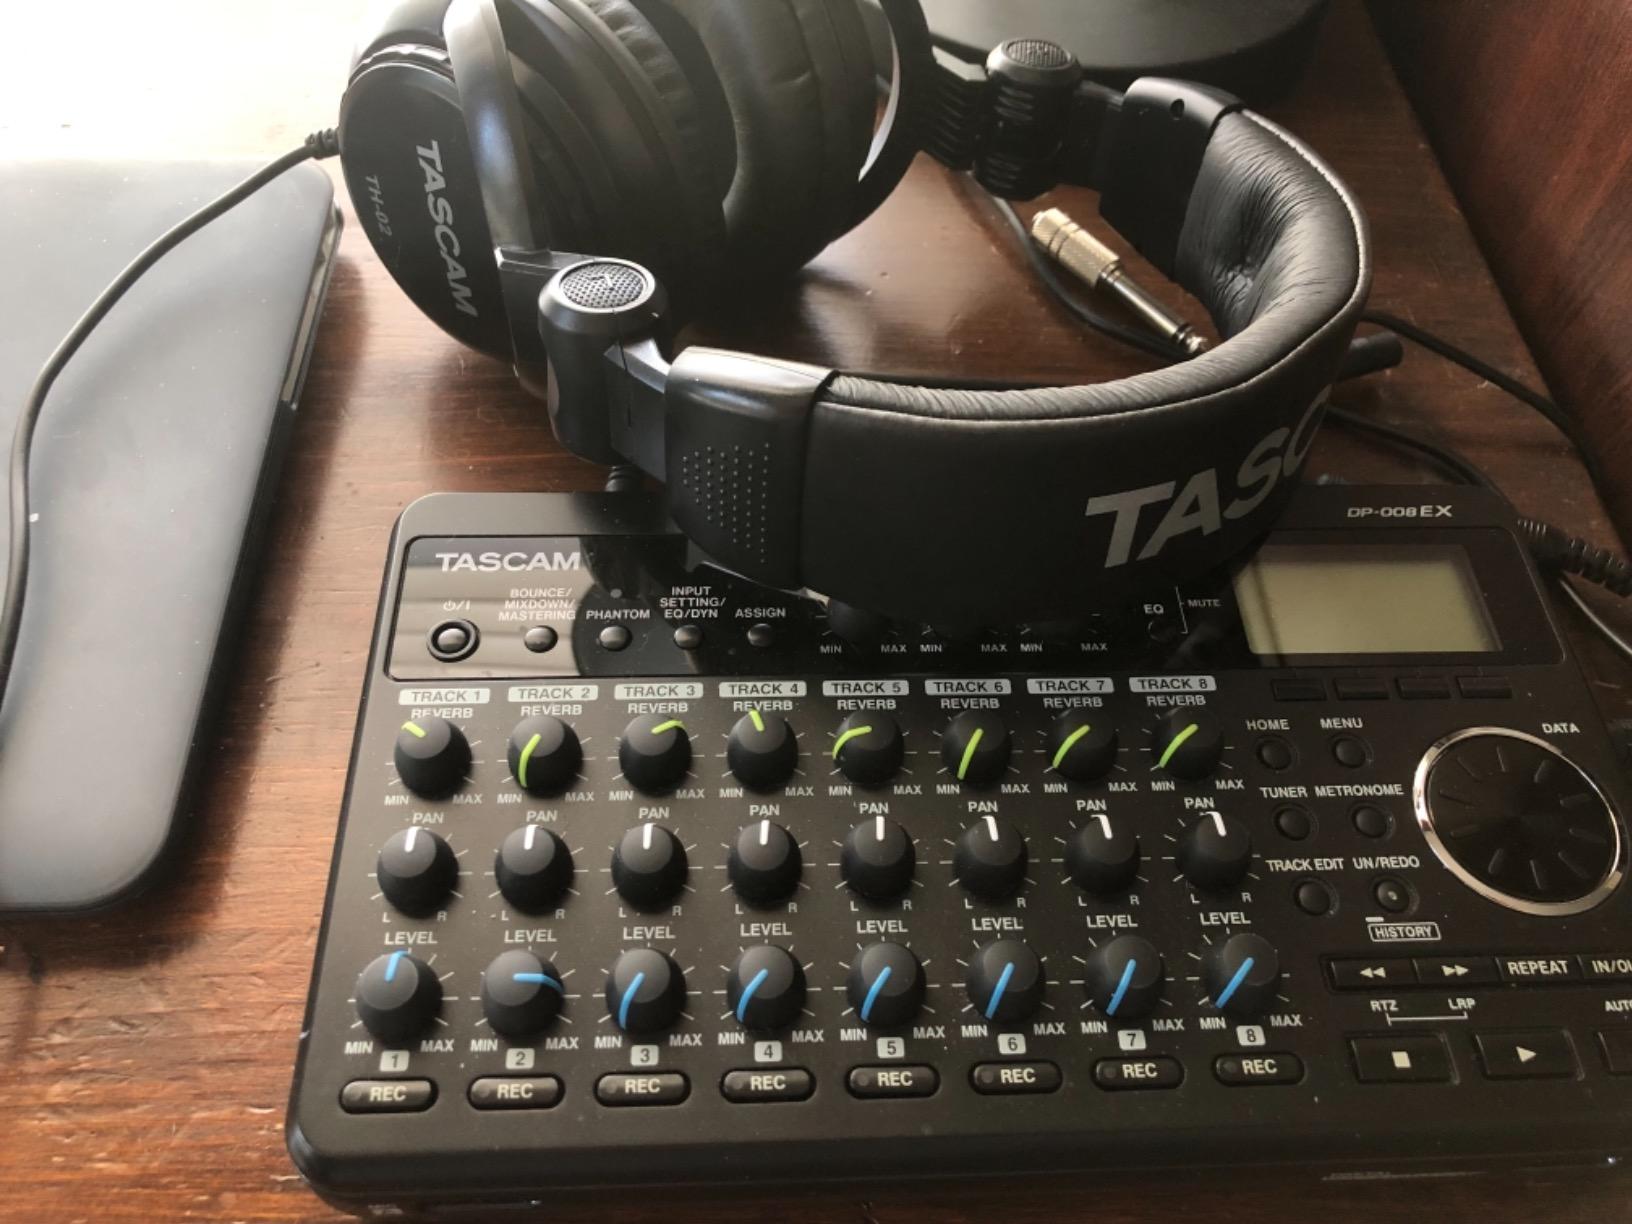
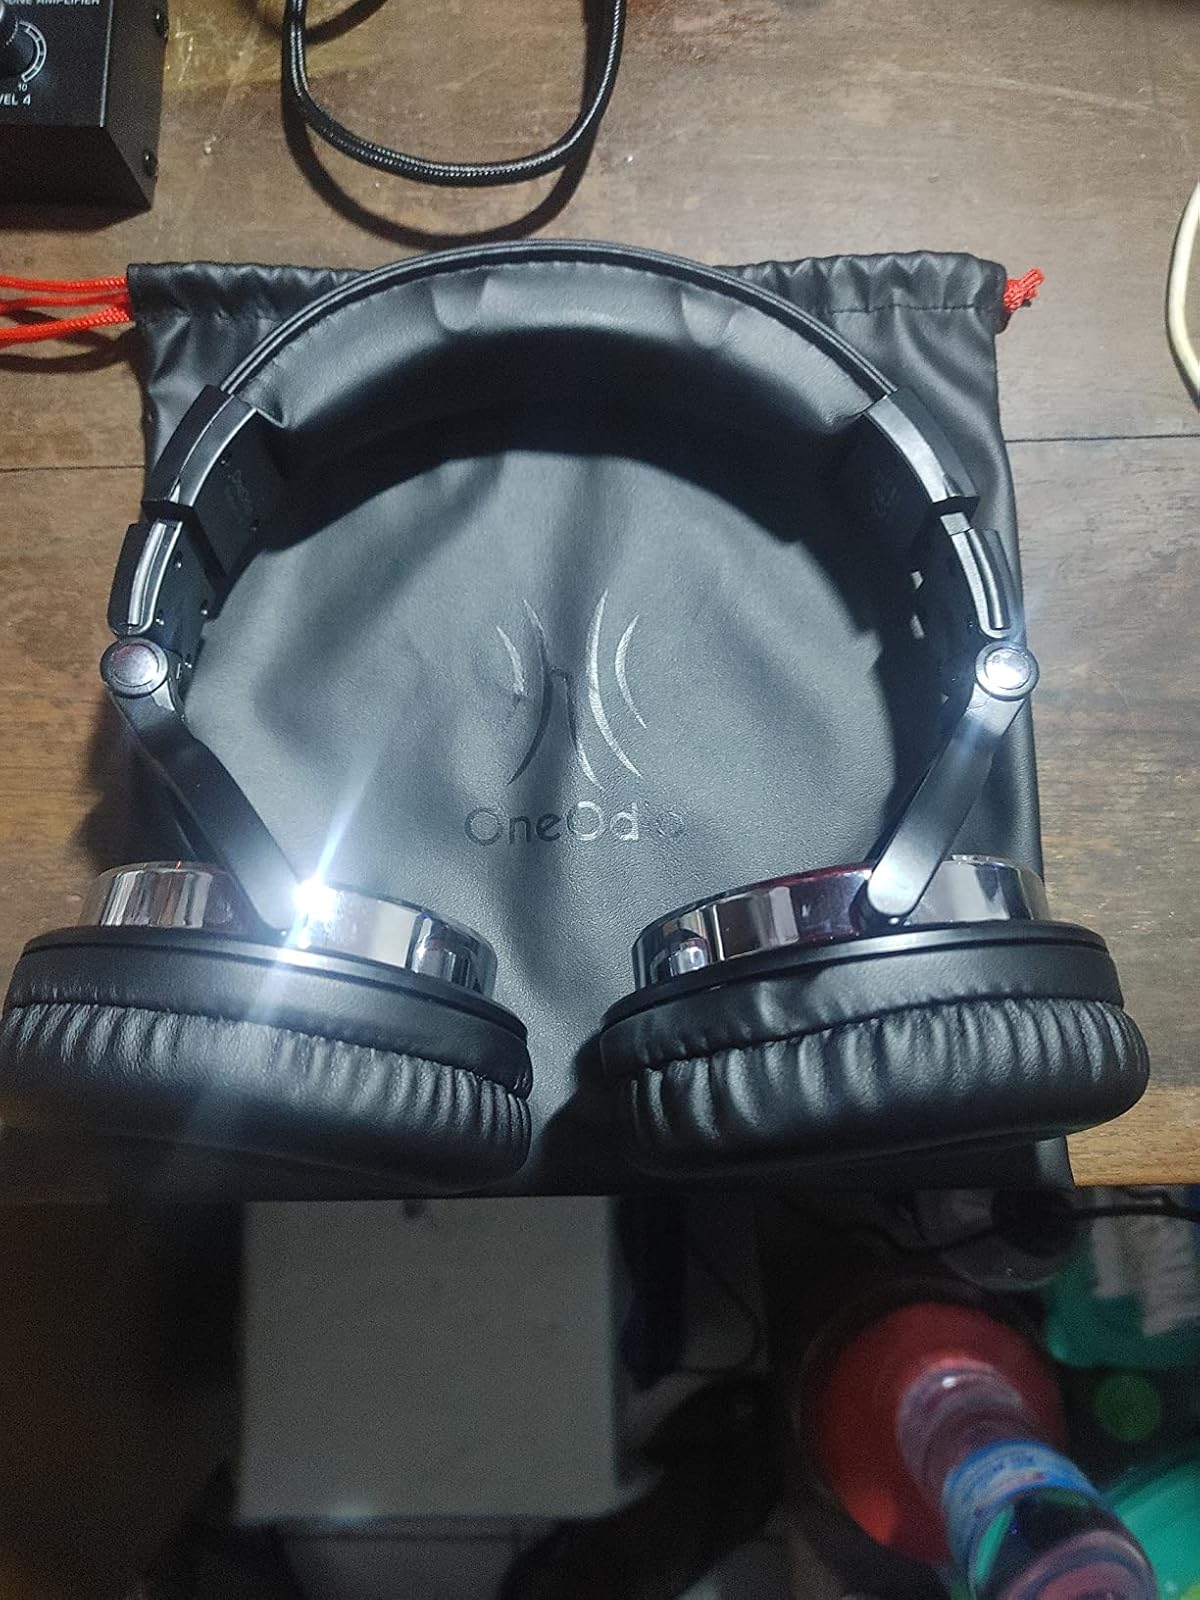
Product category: headphones
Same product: no